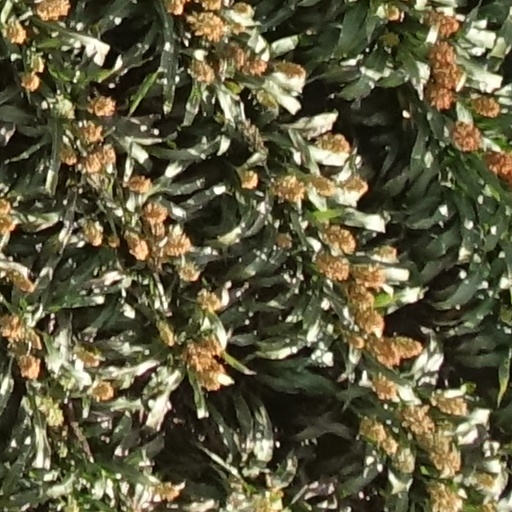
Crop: sorghum